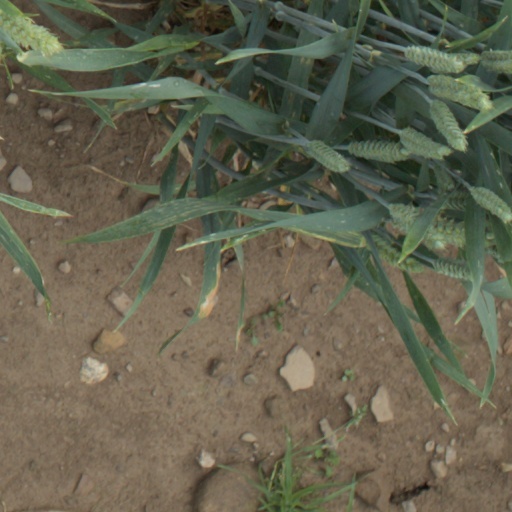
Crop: wheat